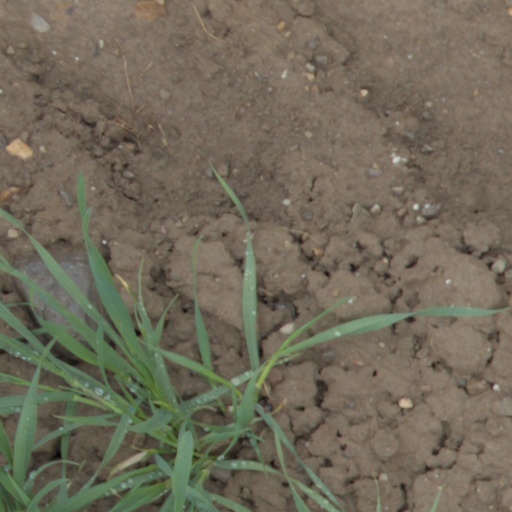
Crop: wheat